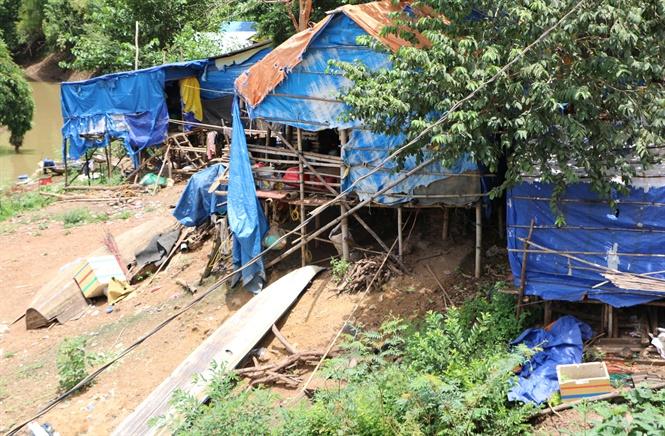
có vài căn nhà ở một bên của bờ sông